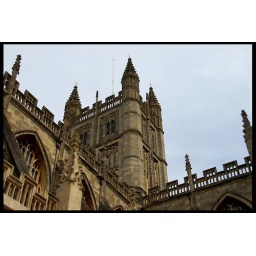
The intricate spires and work on a roof typical of the building architecture in Bath, England.